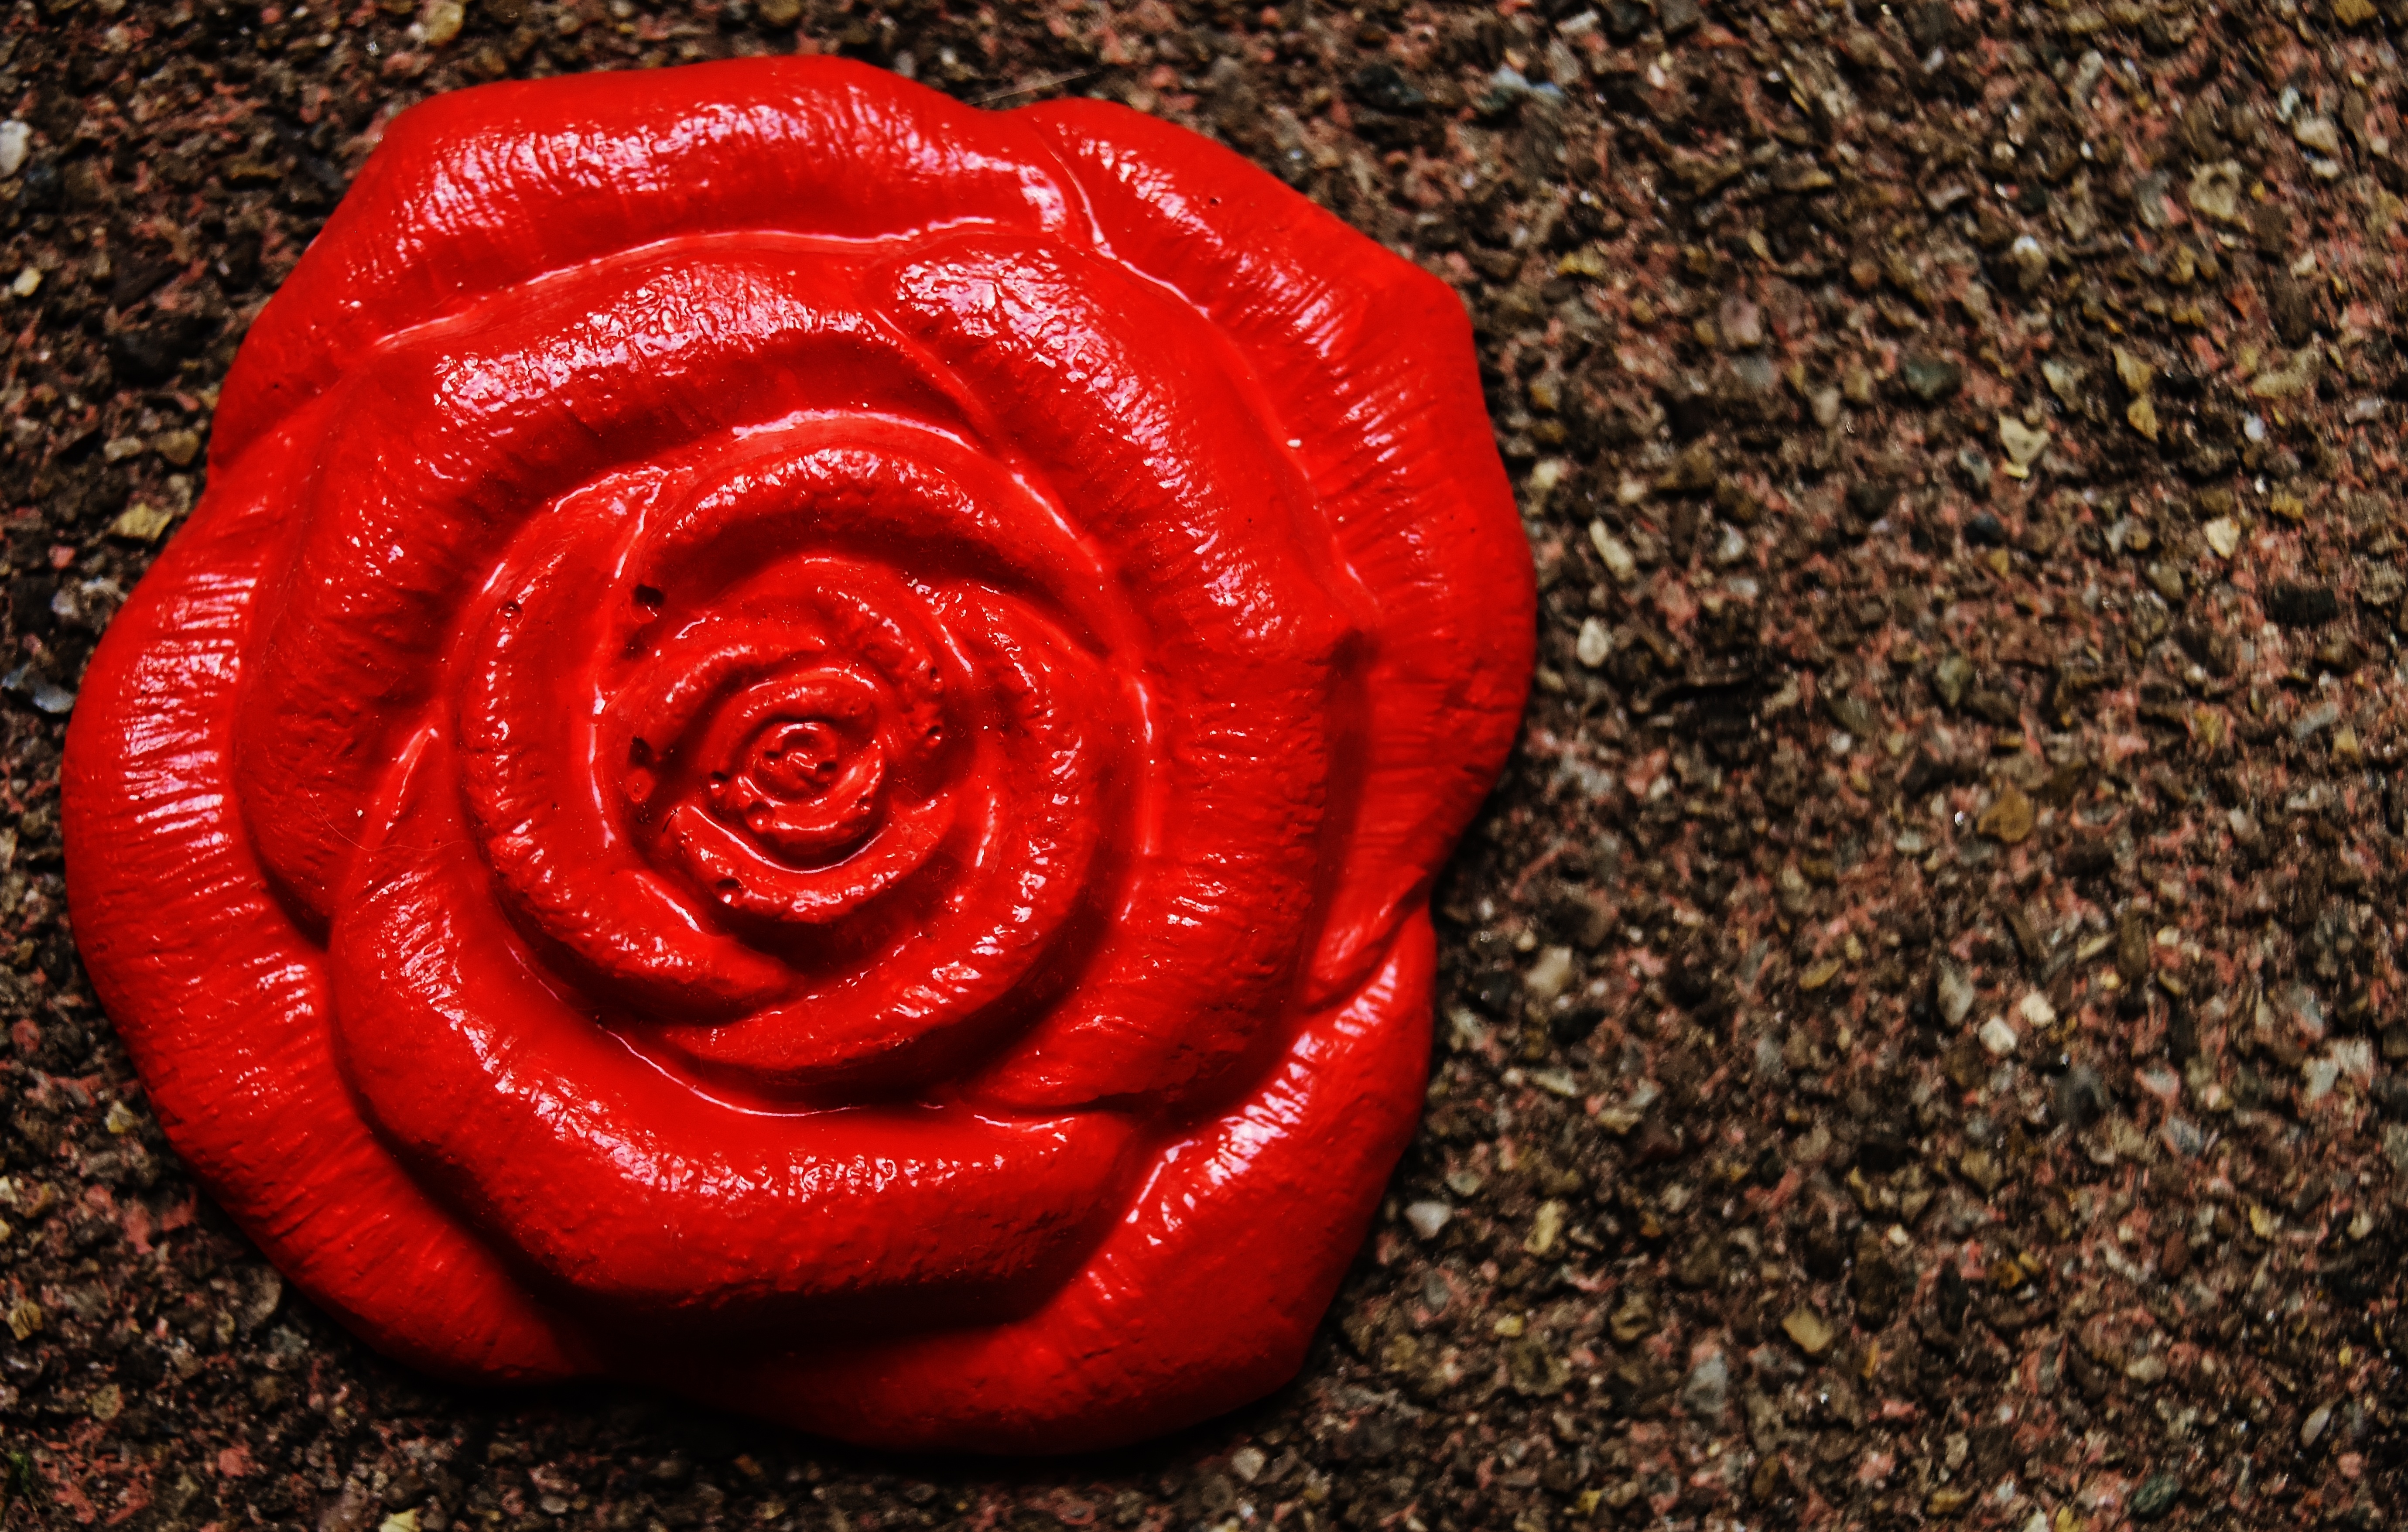
plant, flower, petal, rose, decoration, red, craft, colorful, close up, art, decorative, painted, cast, macro photography, hand labor, tinker, flowering plant, garden roses, rose family, gypsum, land plant